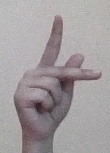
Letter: dha